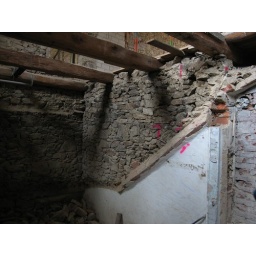
The demolition has exposed a nice stone wall in our planned kitchen area.